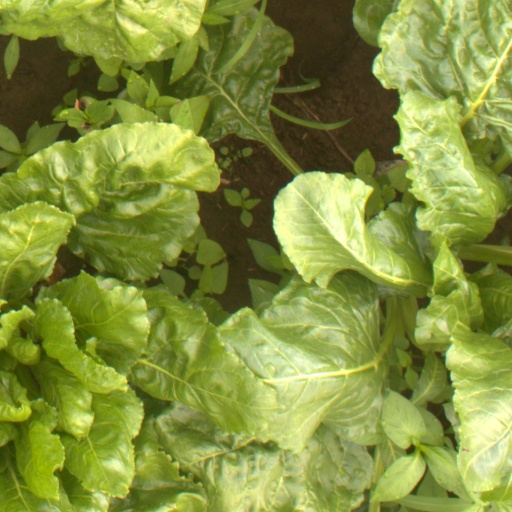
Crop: sugar beet